Boris Becker

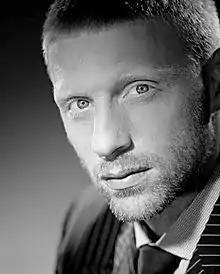
Becker photographed by Studio Harcourt

In 2012, Becker described his approach to retirement. "I had won so much by 22, a number of Wimbledon titles, US Open, Davis Cup, World number one. You look for the next big thing and that isn't in tennis."